Describe the emotion expressed in this image:  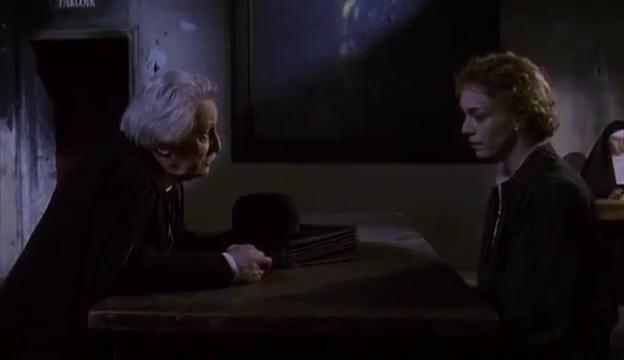
This person displays Suffering, valence and arousal with low intensity.